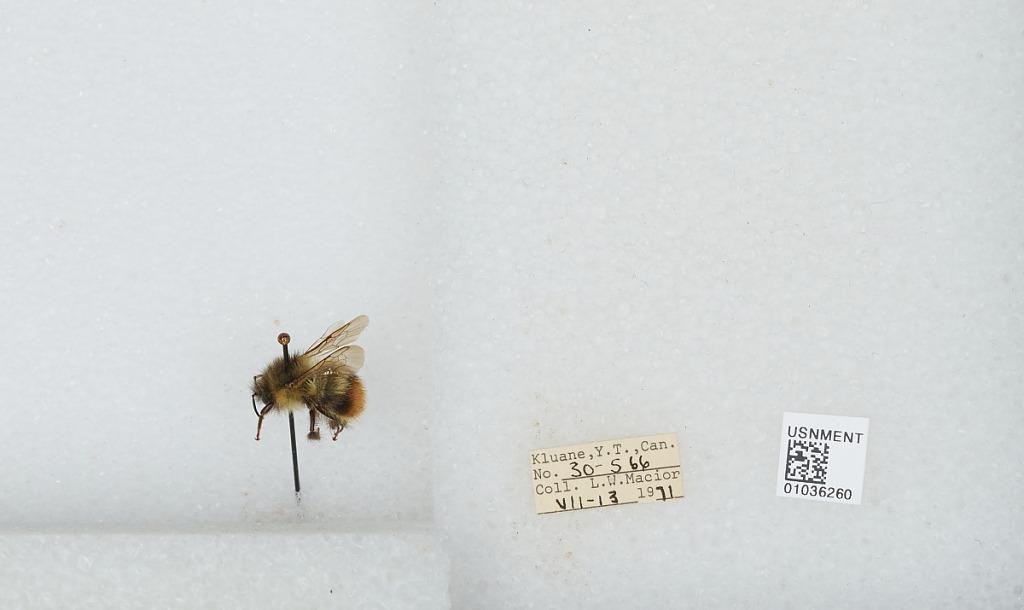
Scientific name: Bombus (Pyrobombus) mixtus Cresson
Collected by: L. Macior
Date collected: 1971-7-13
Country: Canada
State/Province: Yukon Territory
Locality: Kluane
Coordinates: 60.75, -139.5